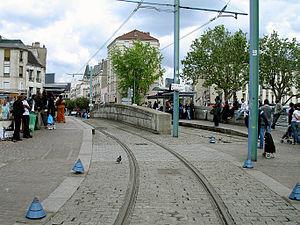
Station gare de Saint-Denis du tramway T1, Saint-Denis (Seine-Saint-Denis), France.
La ligne 1 du tramway d'Île-de-France, plus simplement nommée T1, est une ligne du tramway d'Île-de-France exploitée par la Régie autonome des transports parisiens qui est mise en service en 1992 entre Bobigny et Saint-Denis, marquant le grand retour de ce mode de transport dans la région Île-de-France après trente-cinq ans d'absence.
Saint-Denis est une commune française limitrophe de Paris, située au nord de la capitale, dans le département de la Seine-Saint-Denis, dont elle est sous-préfecture, en région Île-de-France.